Zichy Land

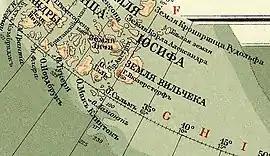
Zemlya Zichy in the central position of Franz Josef Land in the corner of a ca 1902 Yeniseysk Governorate map.

Zichy Land ("Zemlya Zichy") is a geographical subgroup of Franz Josef Land, Arkhangelsk Oblast, Russia.